Lehnin Abbey

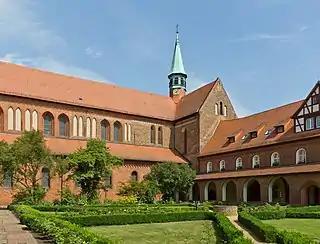
St Mary's Church and Cloisters

Lehnin Abbey is a former Cistercian monastery in Lehnin in Brandenburg, Germany. Founded in 1180 and secularized during the Protestant Reformation in 1542, it has accommodated the "Luise-Henrietten-Stift", a Protestant deaconesses' house since 1911. The foundation of the monastery in the newly established Margraviate of Brandenburg was an important step in the high medieval German "Ostsiedlung"; today the extended Romanesque and Gothic brickstone buildings, largely restored in the 1870s, are a significant part of Brandenburg's cultural heritage.